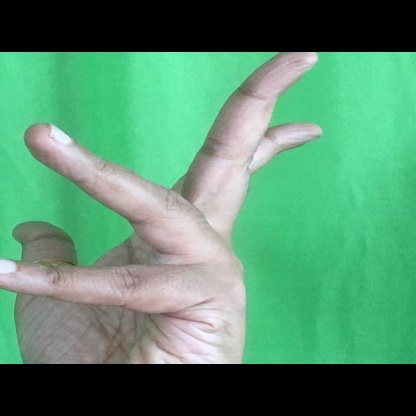
Mudra: Alapadmam